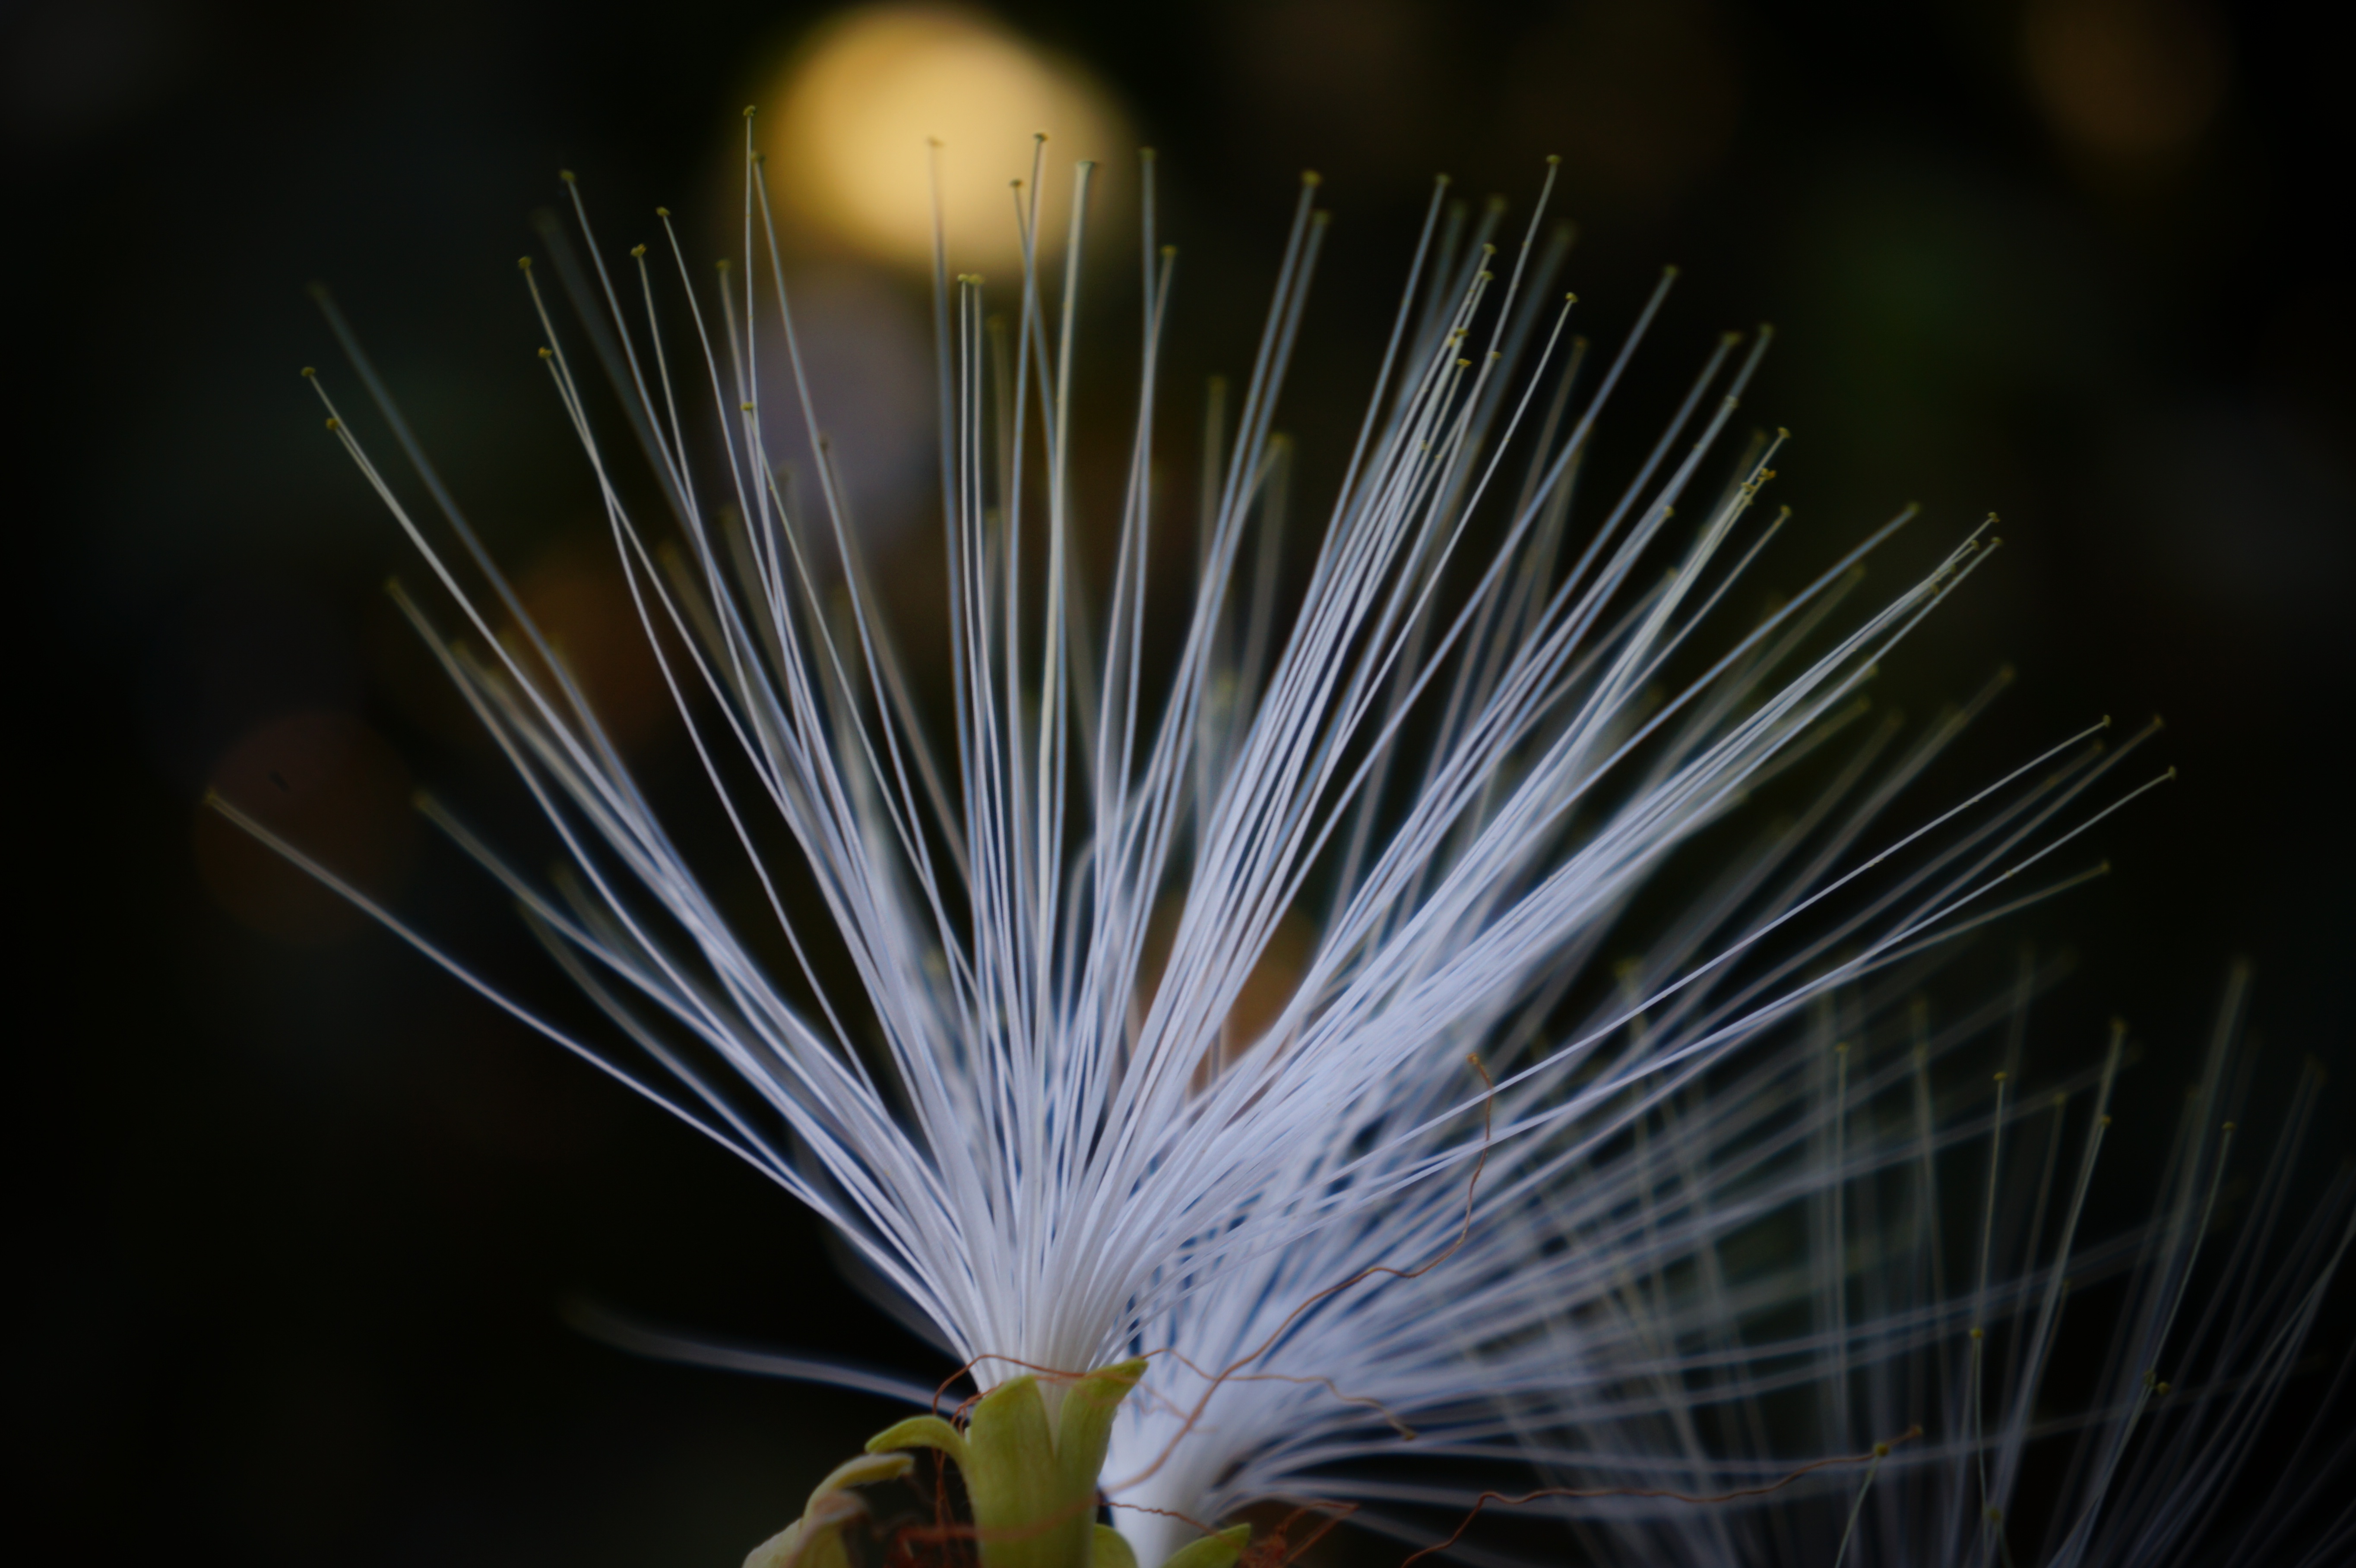
nature, light, plant, night, photography, sunlight, leaf, flower, pollen, flora, close up, petals, details, rocio, filigree, macro photography, flowering plant, land plant